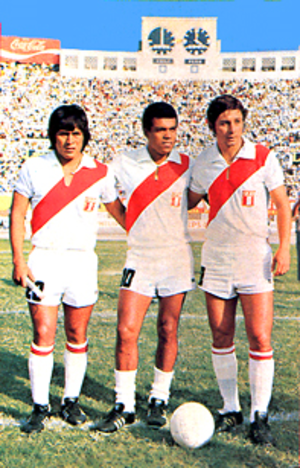
Hugo Alejandro Sotil Yerén, né le 8 mai 1949 à Ica, est un footballeur international péruvien. Il évoluait au poste d'attaquant.
Roberto Carlos Chale Olarte est un footballeur péruvien qui évoluait au poste de milieu de terrain offensif. Il est actuellement entraîneur.